Behaalotecha

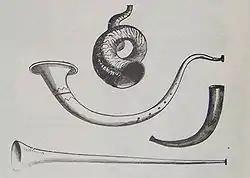
Trumpets (illustration from the 1890 Holman Bible)

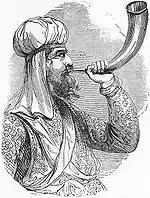
Feast of Trumpets (illustration from the 1894 "Treasures of the Bible")

In the fourth reading, starting the day that the Tabernacle was set up, a cloud covered the Tabernacle by day, and a fire rested on it by night. Whenever the cloud lifted from the Tent, the Israelites would follow it until the cloud settled, and there the Israelites would make camp and stay as long as the cloud lingered. God told Moses to have two silver trumpets made to summon the community and to set it in motion. Upon long blasts of the two horns, the whole community was to assemble before the entrance of the Tent of Meeting. Upon the blast of one, the chieftains were to assemble. Short blasts directed the divisions encamped on the east to move forward, and a second set of short blasts directed those on the south to move forward. As well, short blasts were to be sounded when the Israelites were at war against an aggressor who attacked them, and the trumpets were to be sounded on joyous occasions, festivals, new moons, burnt offerings, and sacrifices of well-being.